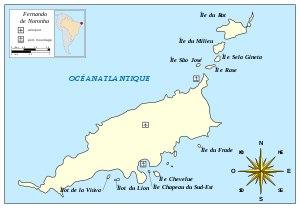
Trachylepis atlantica est une espèce de lézards de la famille des Scincidae que l'on rencontre sur l'archipel Fernando de Noronha au large de la côte nord-est du Brésil. Il est de couleur sombre avec quelques points plus clairs, et mesure généralement 7 à 10 cm de long. Sa queue est longue et musclée, mais se brise facilement. Très répandu à Fernando de Noronha, c'est un mangeur opportuniste qui se nourrit à la fois d'insectes et de végétaux, ainsi que du nectar d'Erythrina velutina ou de miettes de biscuits, voire des œufs de sa propre espèce. Certaines espèces introduites sur l'île, comme le Chat domestique, s'attaquent à ce lézard et il est touché par divers vers parasites.
Fernando de Noronha est un archipel brésilien situé dans l’océan Atlantique, au large de Natal, inscrit au patrimoine mondial de l'UNESCO depuis 2001. L'île principale de l'archipel est Fernando de Noronha.